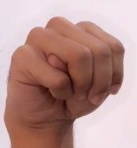
ASL sign: M